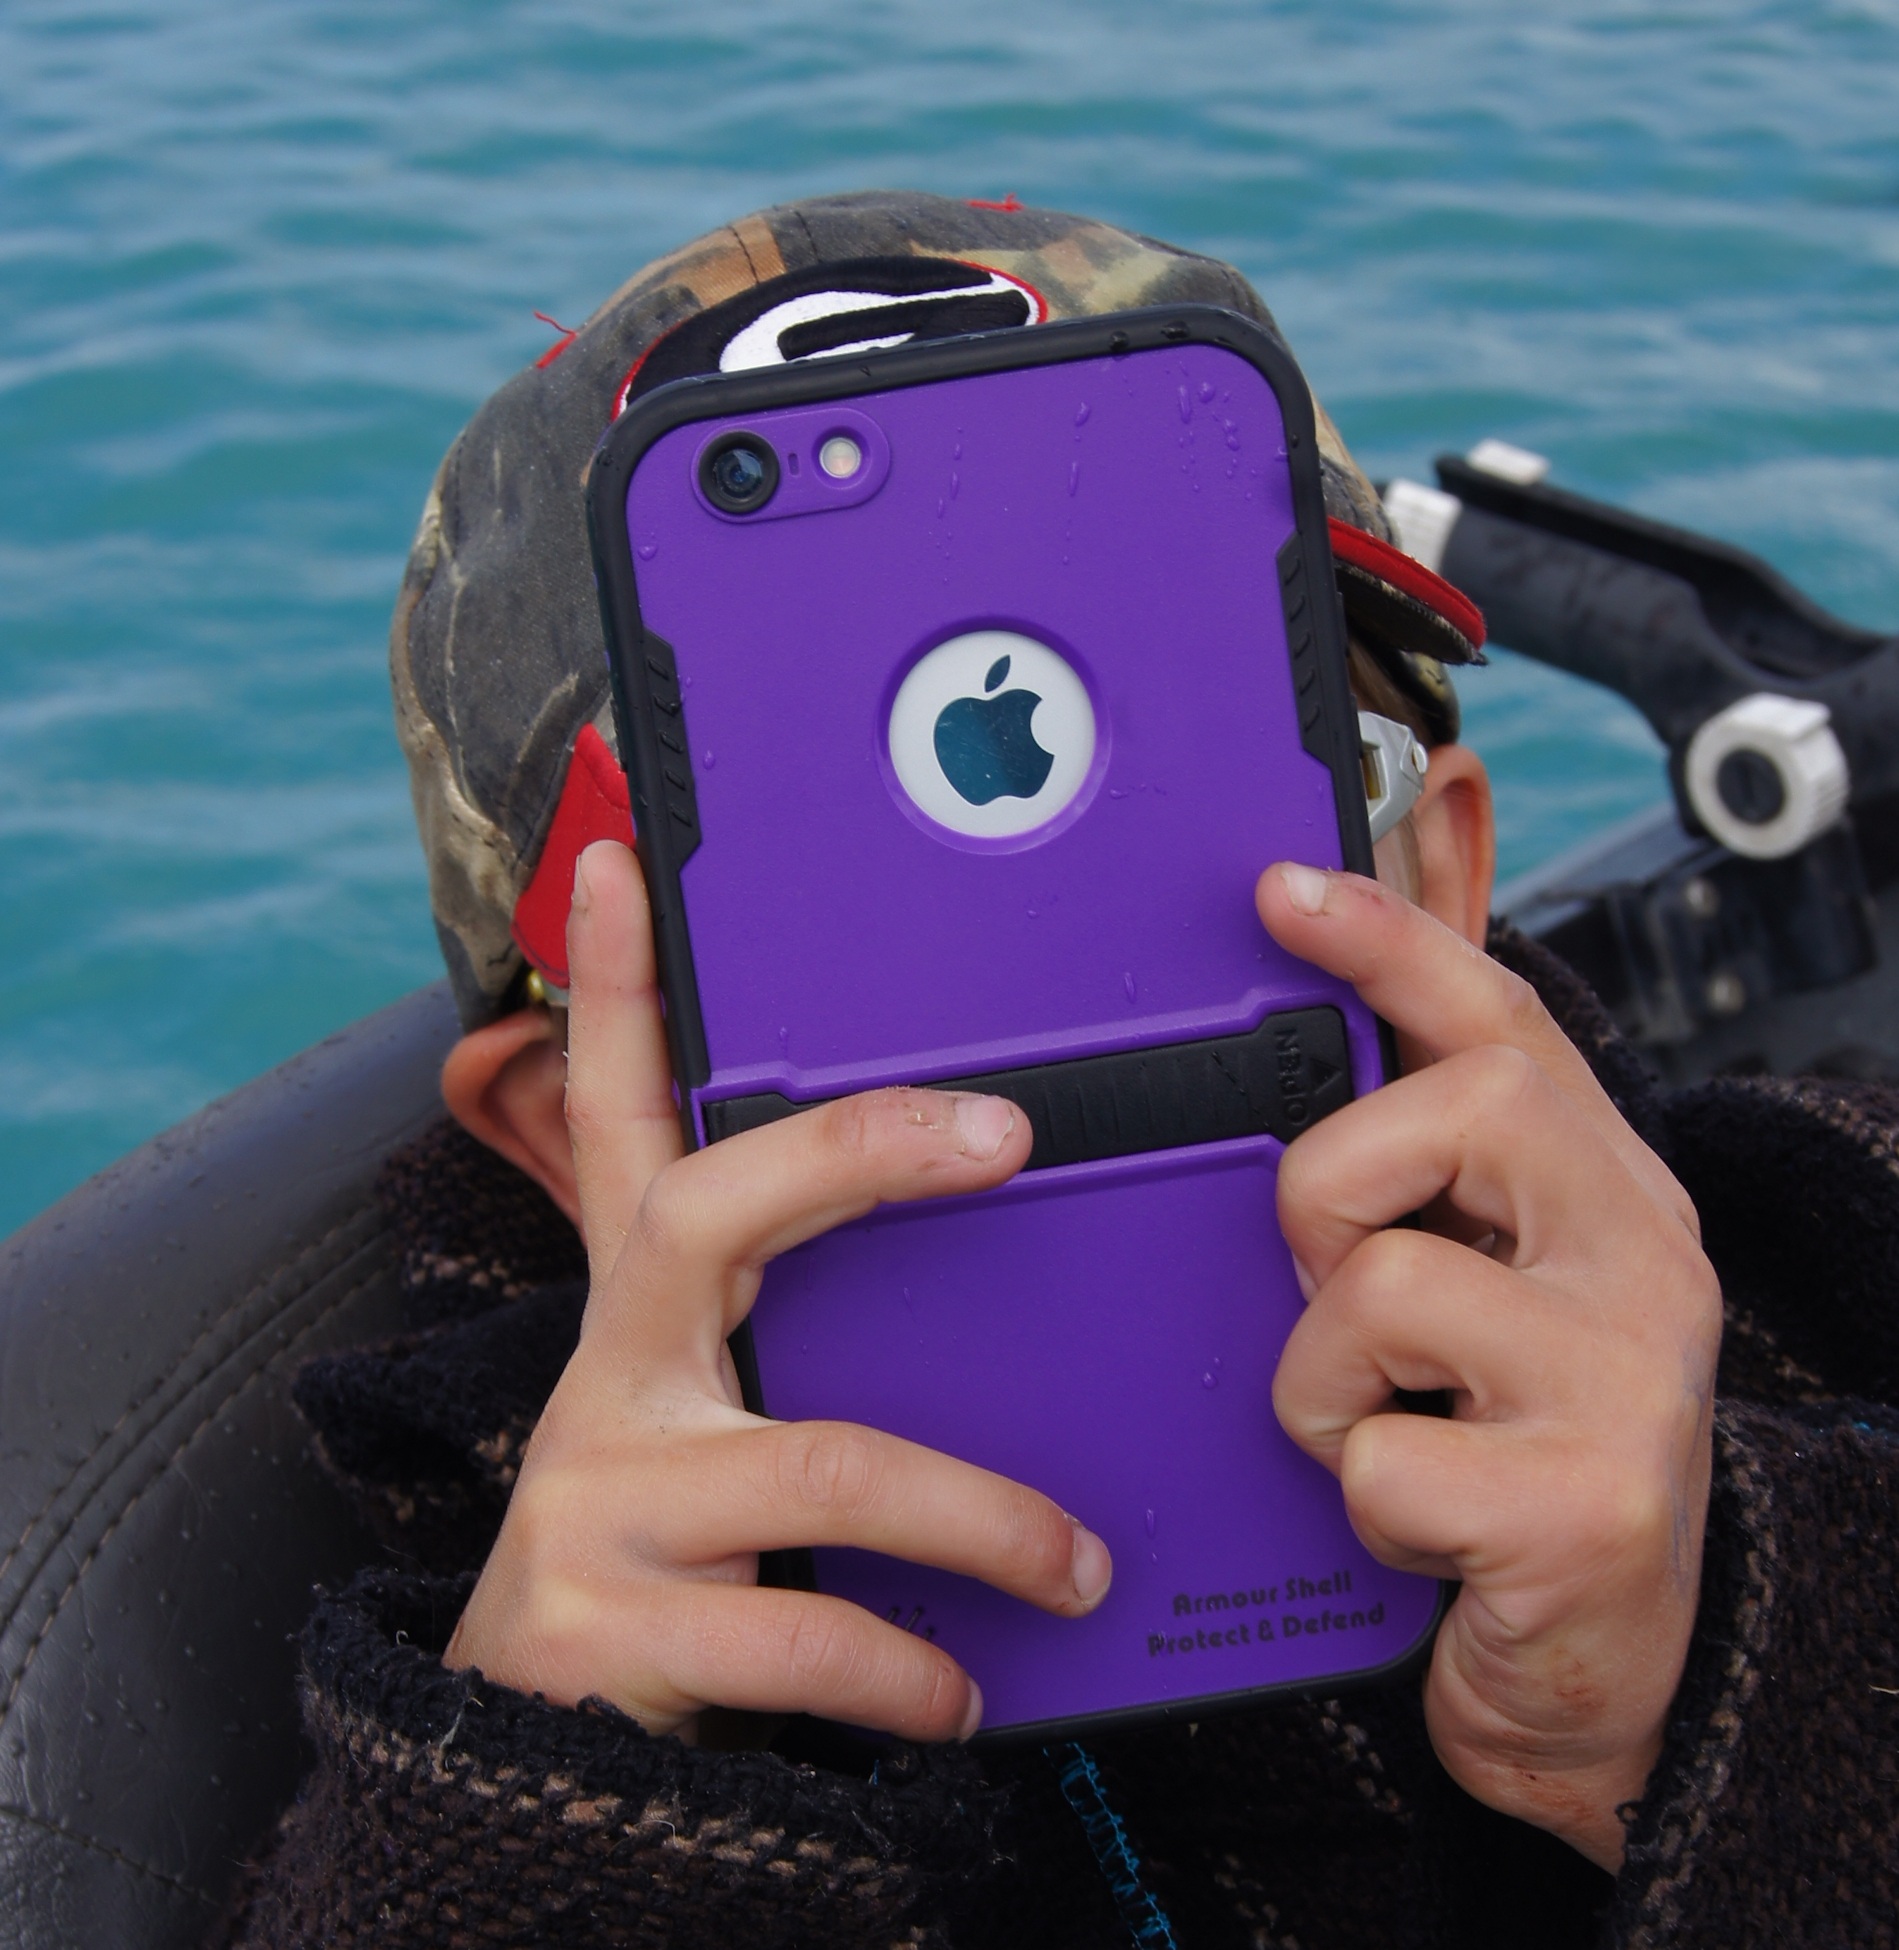
iphone, computer, mobile, apple, technology, game, play, boy, kid, internet, young, tablet, phone, child, blue, playing, lifestyle, leisure, childhood, education, video, fun, digital, learning, entertainment, wireless, video games, marine mammal, children learning